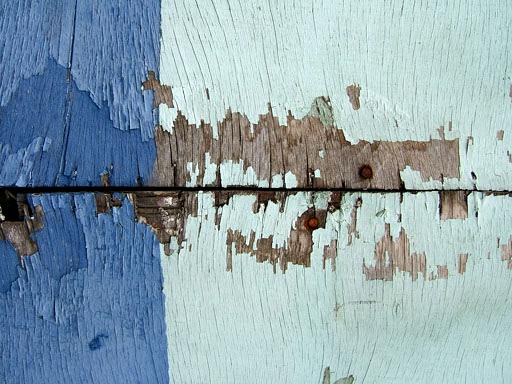
Material: wood